William S. Burroughs

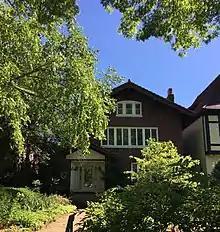
Burroughs's childhood home on Pershing Place in St. Louis

Burroughs finished high school at Taylor School in Clayton, Missouri, and in 1932 left home to pursue an arts degree at Harvard University, where he was affiliated with Adams House. During the summers, he worked as a cub reporter for the "St. Louis Post-Dispatch", covering the police docket. He disliked the work, and refused to cover some events, like the death of a drowned child. He lost his virginity in an East St. Louis, Illinois, brothel that summer with a female prostitute whom he regularly patronized. While at Harvard, Burroughs made trips to New York City and was introduced to the gay subculture there. He visited lesbian dives, piano bars, and the Harlem and Greenwich Village homosexual underground with Richard Stern, a wealthy friend from Kansas City. They would drive from Boston to New York in a reckless fashion. Once, Stern scared Burroughs so badly that he asked to be let out of the vehicle.